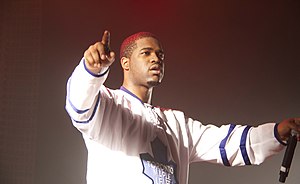
Roskilde Festival 2014
A$ap Ferg
Roskilde Festival 2014 afholdes i dagene 29. juni til 6. juli og præsenterer 160 kunstnere på 7 scener.